William Heste

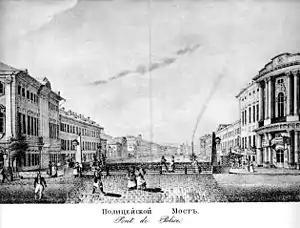
The Police Bridge (Green bridge) over the Moyka River opened on 14 November 1806

Hastie never returned to Scotland, and instead in 1792 he entered the service of the Russian Imperial Chancellery, designing model buildings for mass construction. In July 1795 he joined the Yekaterinoslav Governorate administration as its chief architect; in particular, in the Crimea Hastie surveyed the Bakhchisaray Palace and other Tatar and Greek relics. Hastie left the southern provinces in June 1799, but returned to their architecture in the 1810s, producing a master plan for the redevelopment of Yekaterinoslav, which was approved in 1817 and generally followed throughout the 19th century.